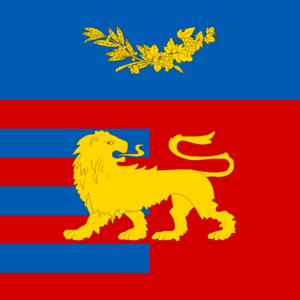
Yalta est une ville de Crimée.